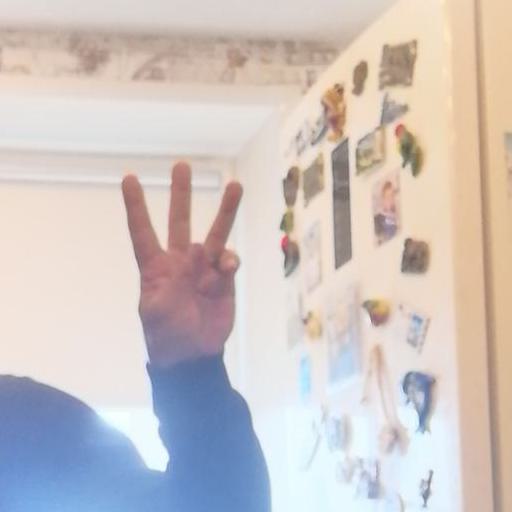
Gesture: three